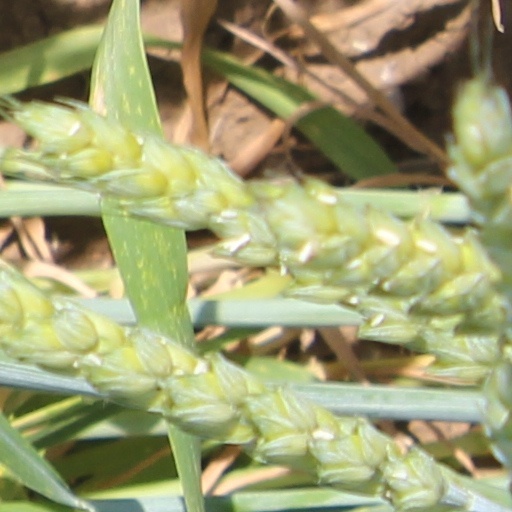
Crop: wheat